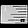
Label: Bag